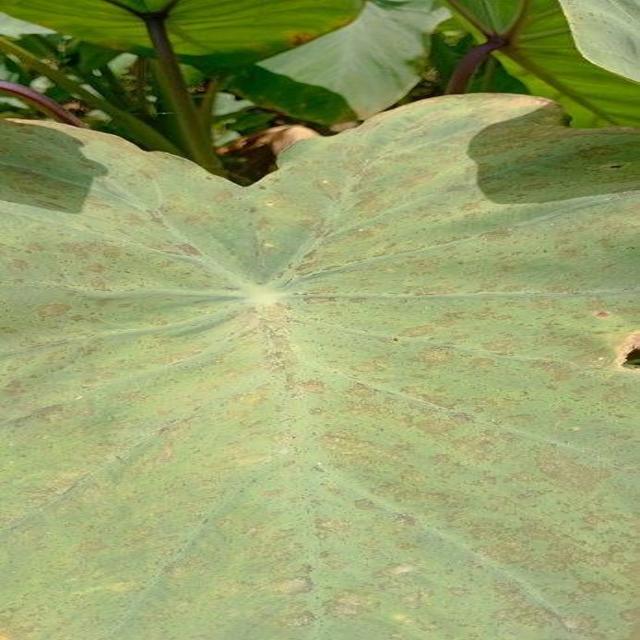
Label: Mid_Blight